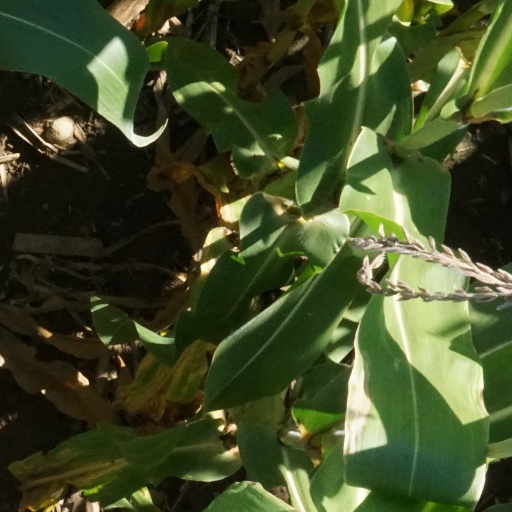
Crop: maize; corn